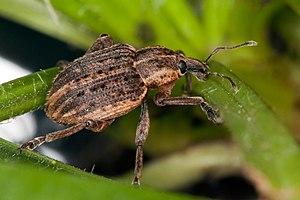
Une bruche du trèfle (Hypera zoilus). Photo prise dans le parc de Shelby, à Nashville, dans le Tennessee (États-Unis).